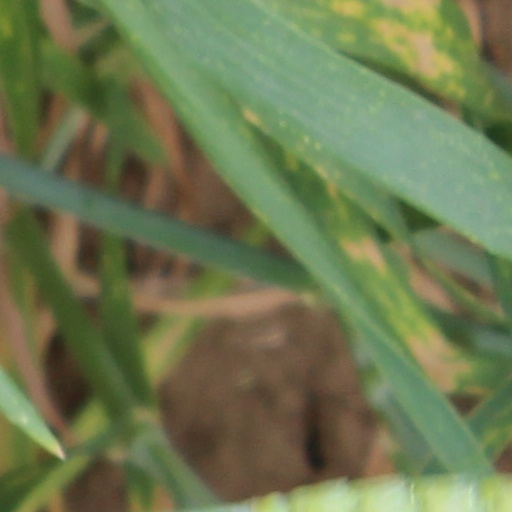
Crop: wheat